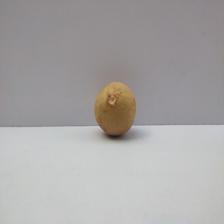
Size: Medium